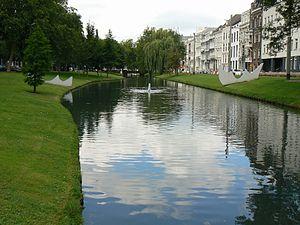
Le parcours statuaire du Westersingel fait partie du projet artistique développé par Rotterdam. Entre la Kruiskade et le Westzeedijk, 17 statues forment l'ensemble intitulé l'Internationale Beelden Collectie de la ville.